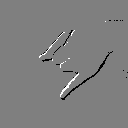
ASL letter: j